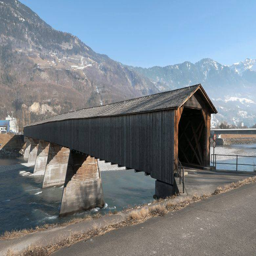
Old Rhine Bridge